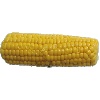
Label: Corn 1